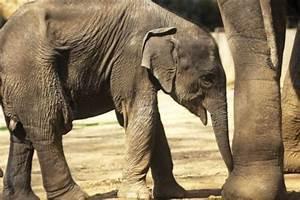
elephant